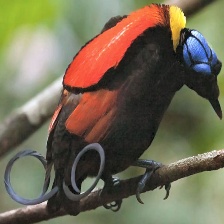
Species: WILSONS BIRD OF PARADISE
Scientific name: CICINNURUS RESPUBLICA